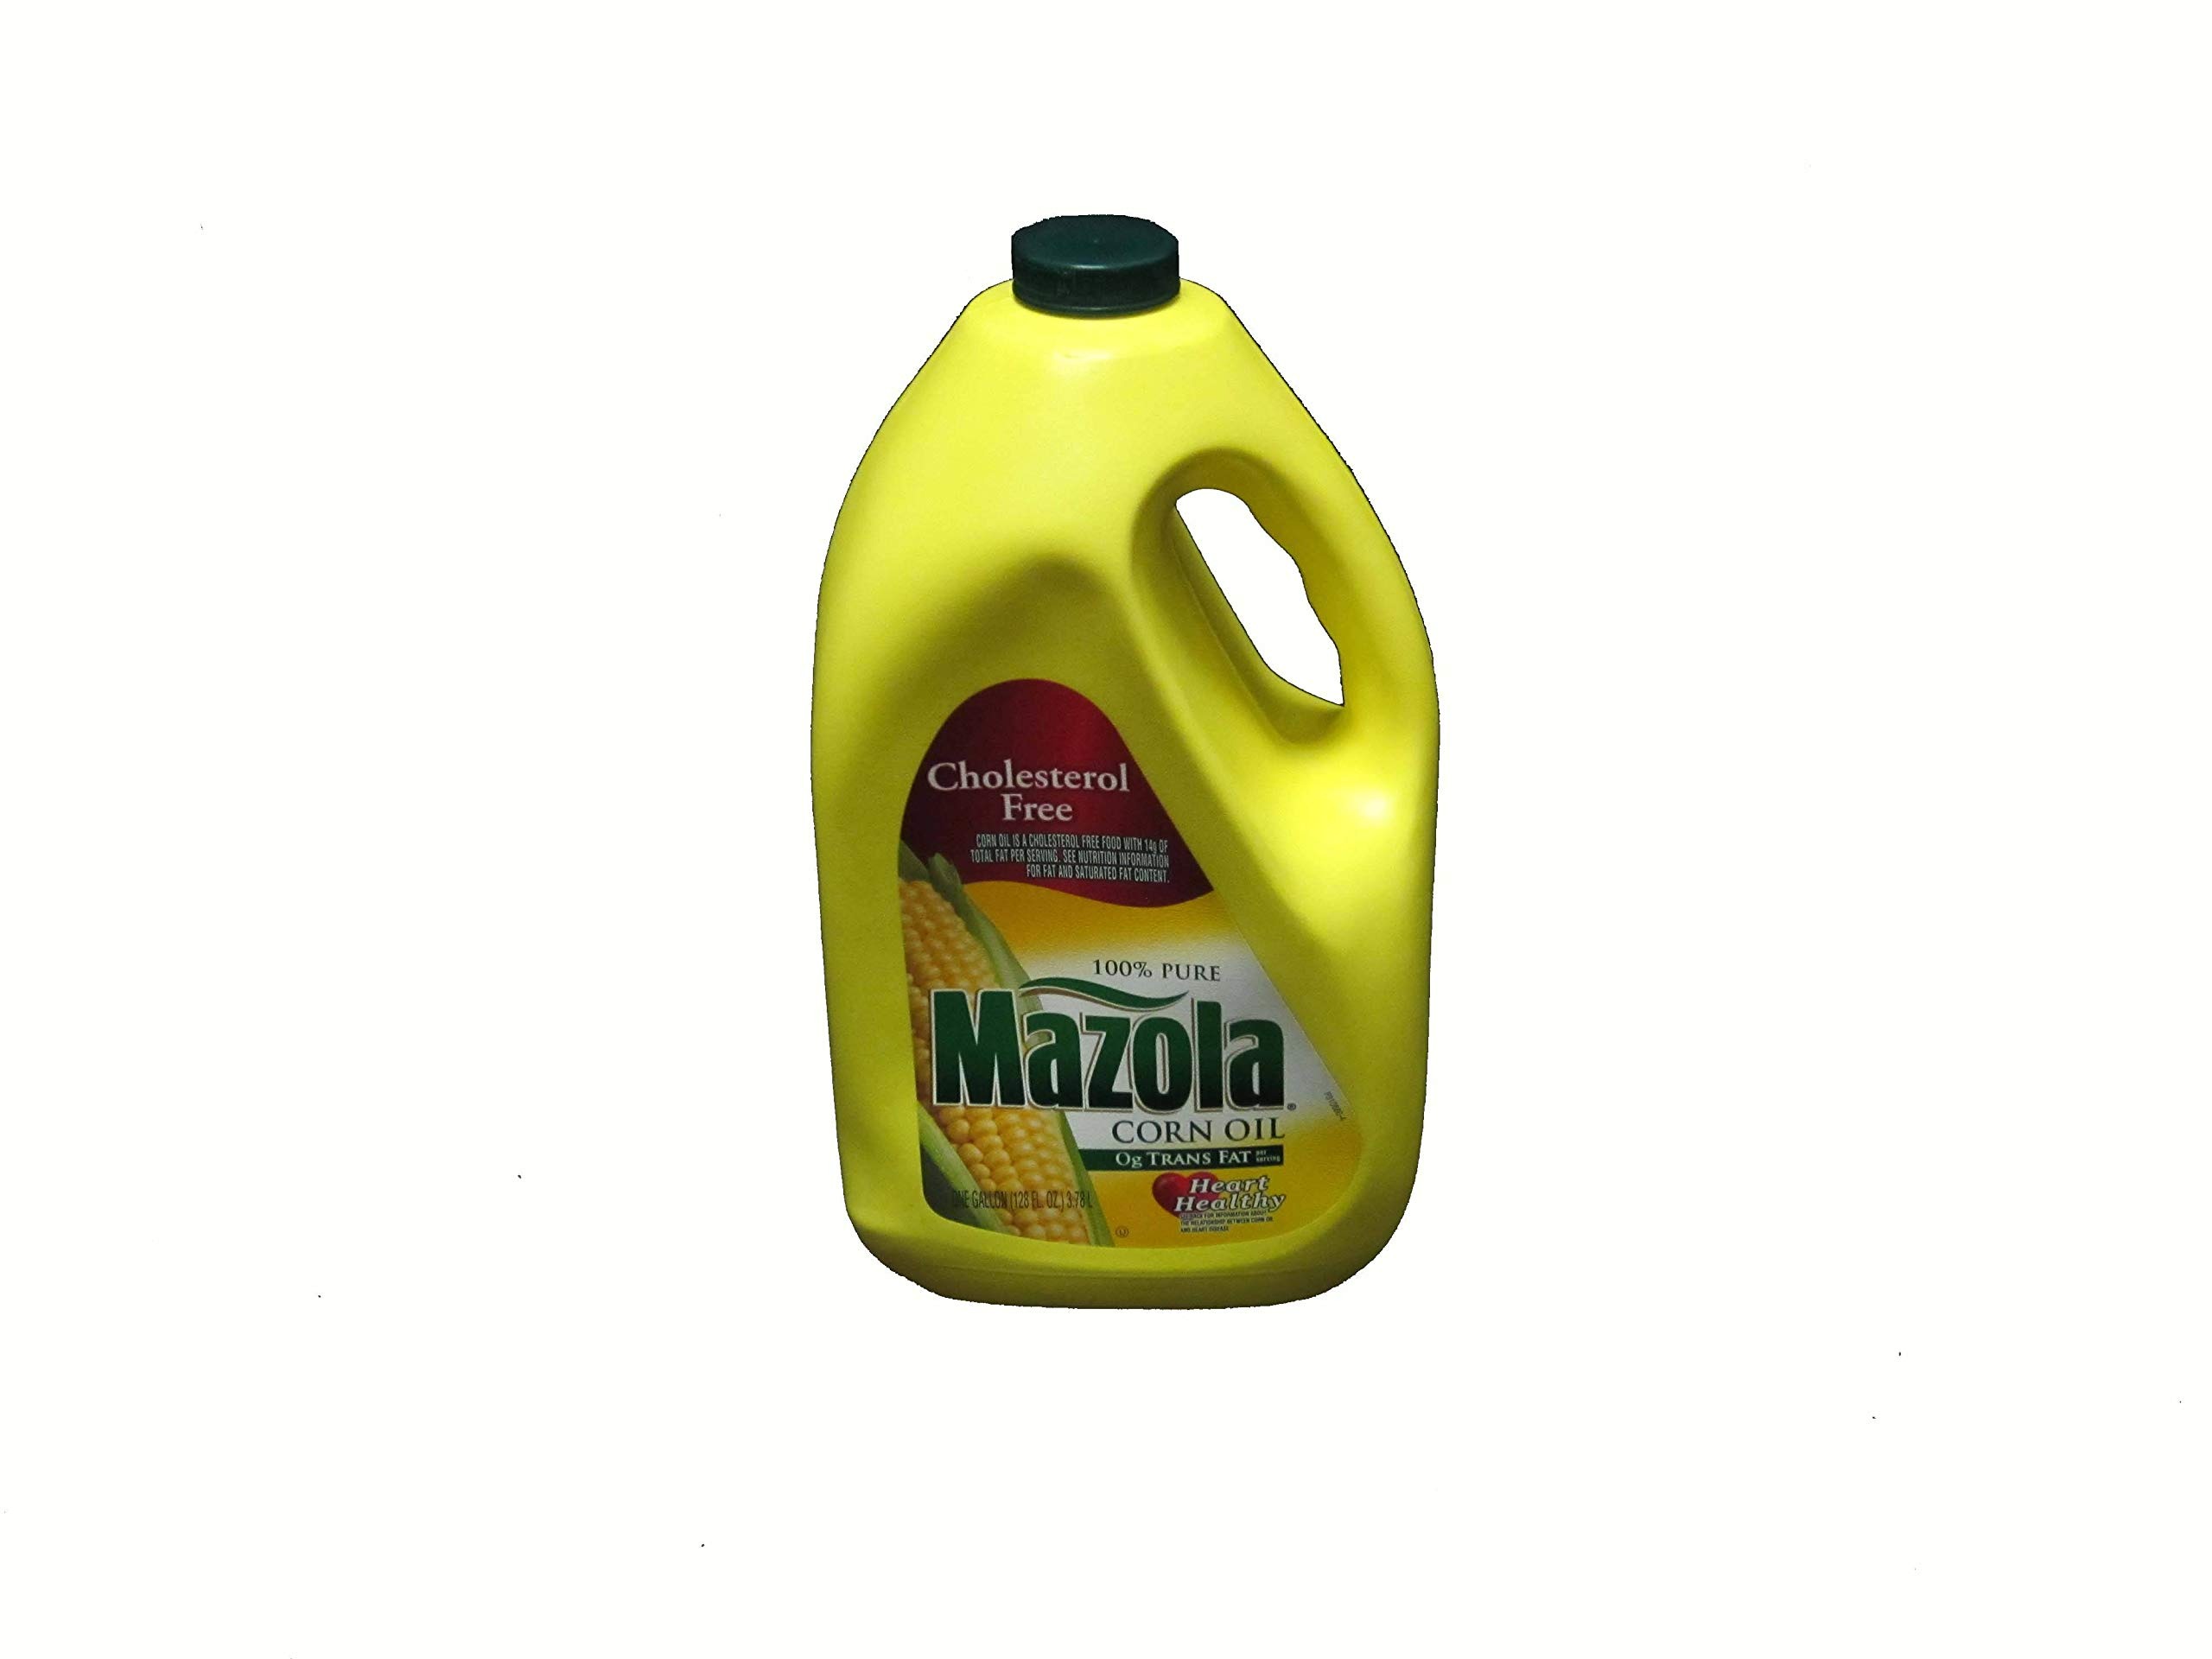
Item Name: Mazola Corn Oil, 128 oz. (Pack of 6)
Product Description: Mazola Corn Oil, 1 Gallon -- 6 per Case Mazola cooking oil is made of 100% pure corn oil with no additives, so the great flavor of your food comes through. Mazola is cholesterol free and has become a healthful tradition in American cooking. Serving Size: 14 gram. Serving per Container: 256
Value: 6.0
Unit: Count

Price: 15.89